Corfu International Airport

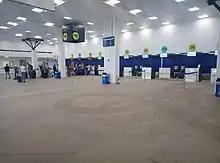
Check-in at Corfu Airport

The airport was founded in 1937. During the Second World War, it was used by German and Italian forces as a base for transport and fighter aircraft.